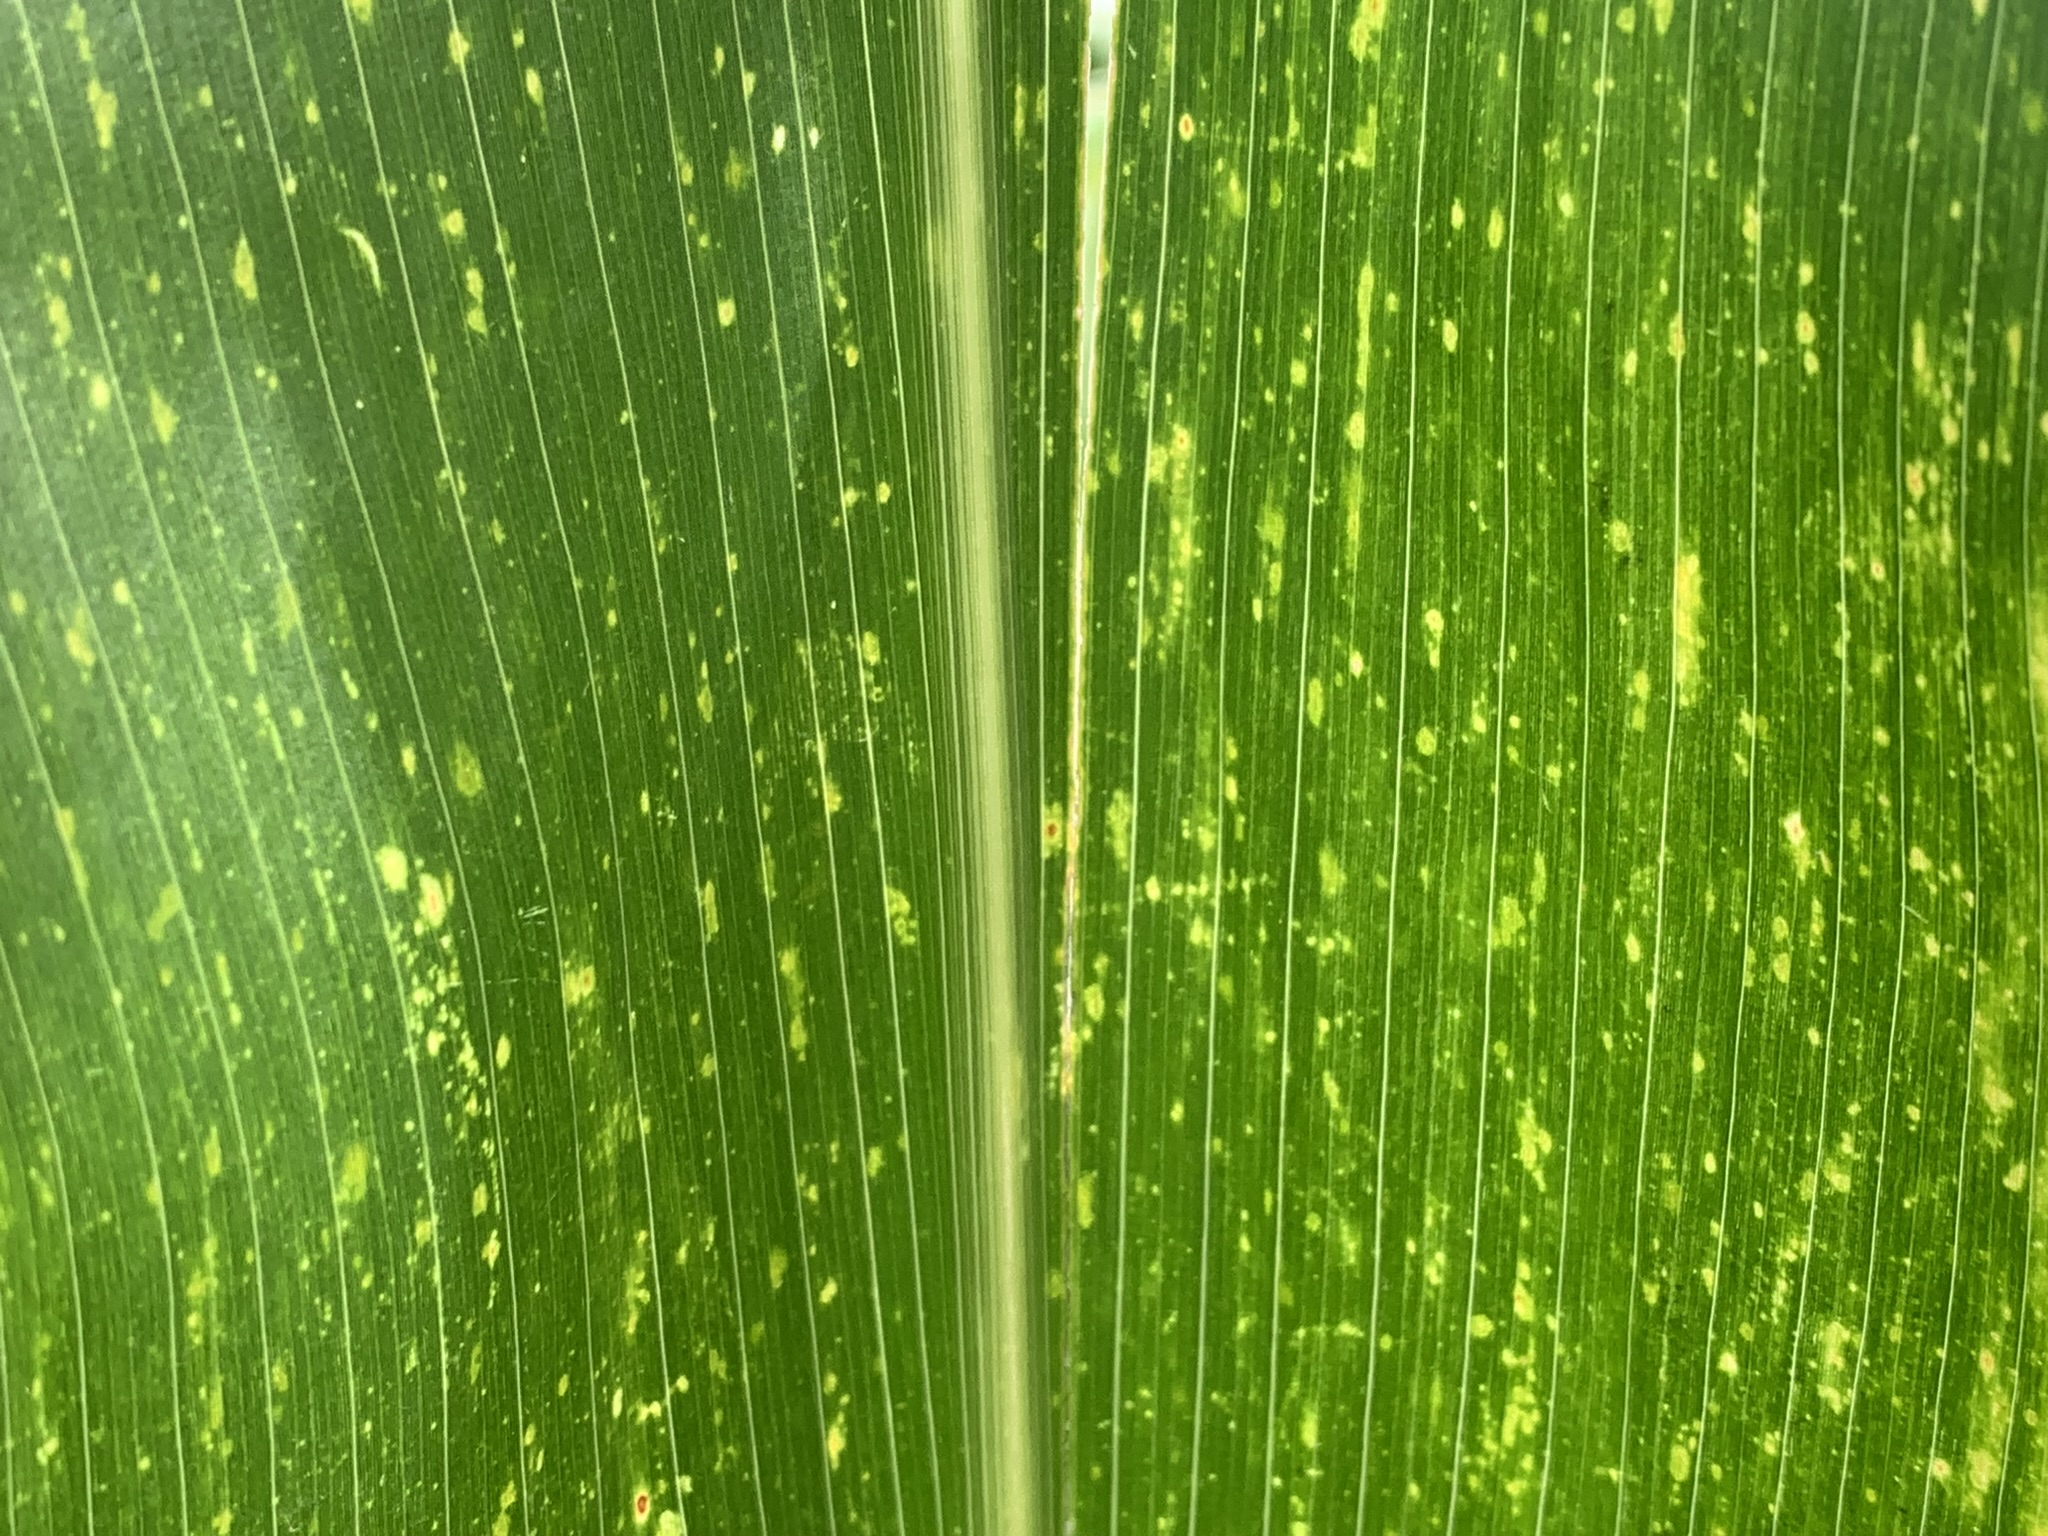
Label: MLN